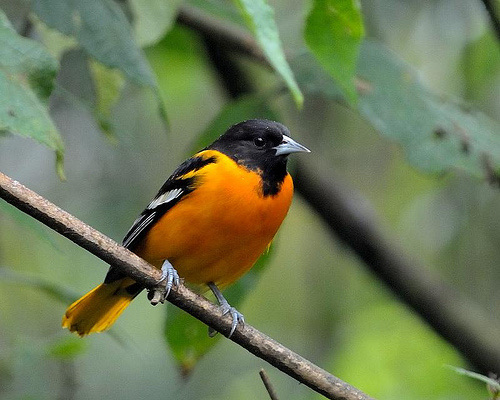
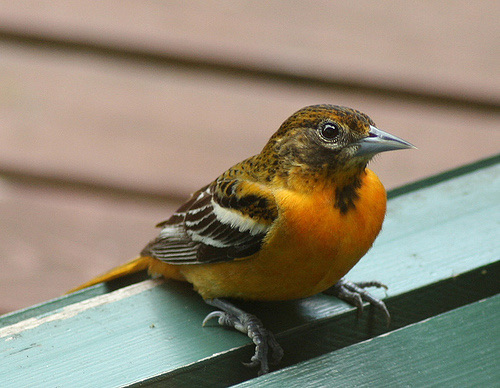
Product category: misc
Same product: yes